Uxío Novoneyra

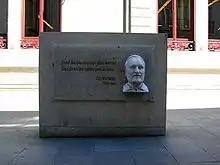
Monument in honour of Uxío Novoneyra in Lugo's Main Square

Eugenio Novo Neira, known as Uxío Novoneyra (Parada de Moreda, Courel, 19 January 1930 – Santiago de Compostela, 30 October 1999), was a Galician poet, journalist and writer of children's literature from Galicia, Spain.